Food loss and waste

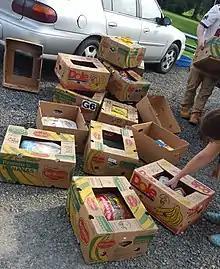
Food waste alternative.

In the European Union (EU), food waste is defined by combining the definitions of food and waste, namely: "any substance or product, whether processed, partially processed or unprocessed, intended to be, or reasonably expected to be ingested by humans (...)" (including things such as drinks and chewing gum; excluding things such as feed, medicine, cosmetics, tobacco products, and narcotic or psychotropic substances) "which the holder discards or intends or is required to discard".